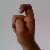
The image shows a hand gesture representing the letter 'X' in Indian Sign Language.